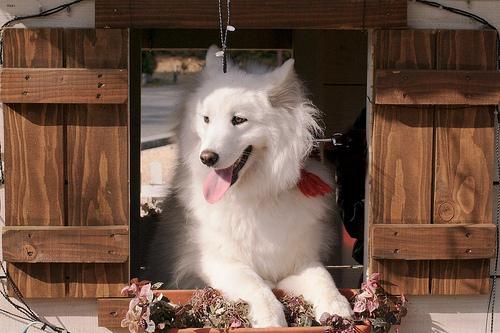
Breed: samoyed